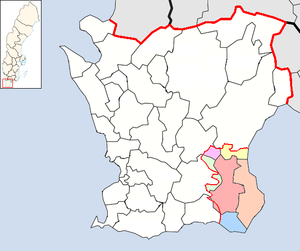
Österlen est une région informelle du sud-est de la Scanie, au sud de la Suède. Le nom fut créé en 1929 dans une brochure touristique pour la région. La région fut initialement définie comme ce qui à l'est de la route la route en question étant la route en provenance d'Ystad allant vers le nord.